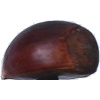
Label: Chestnut 1